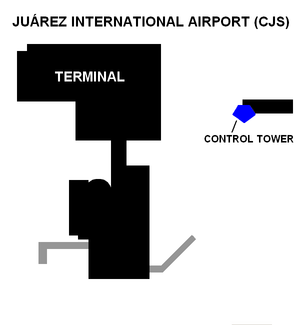
L'aéroport international Abraham González est situé dans la ville de Ciudad Juárez, dans l'État du Chihuahua, au Mexique, près la frontière entre les États-Unis et le Mexique, en face de la ville d'El Paso, au Texas.